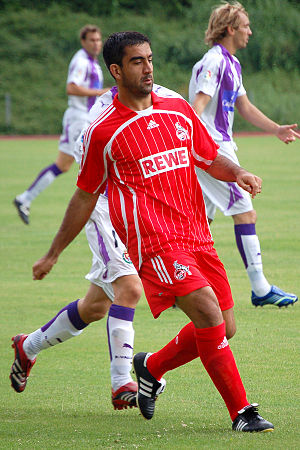
Ümit Özat
Ümit Özat
Ümit Özat er en tidligere tyrkisk fodboldspiller, der spillede for blandt andet Fenerbahce og FC Köln, og opnåede 41 kampe for Tyrkiets landshold. Han indstillede sin karriere i 2009.